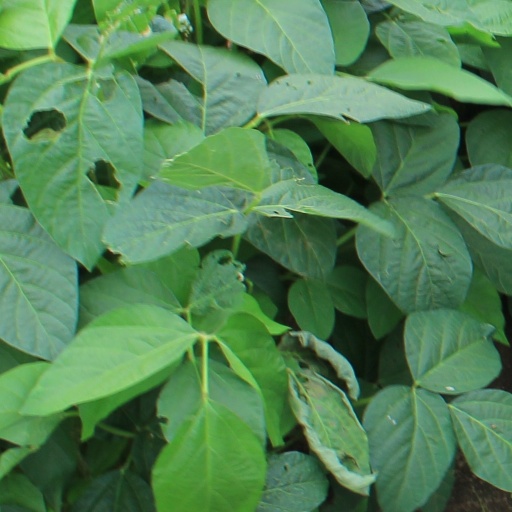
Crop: soybean